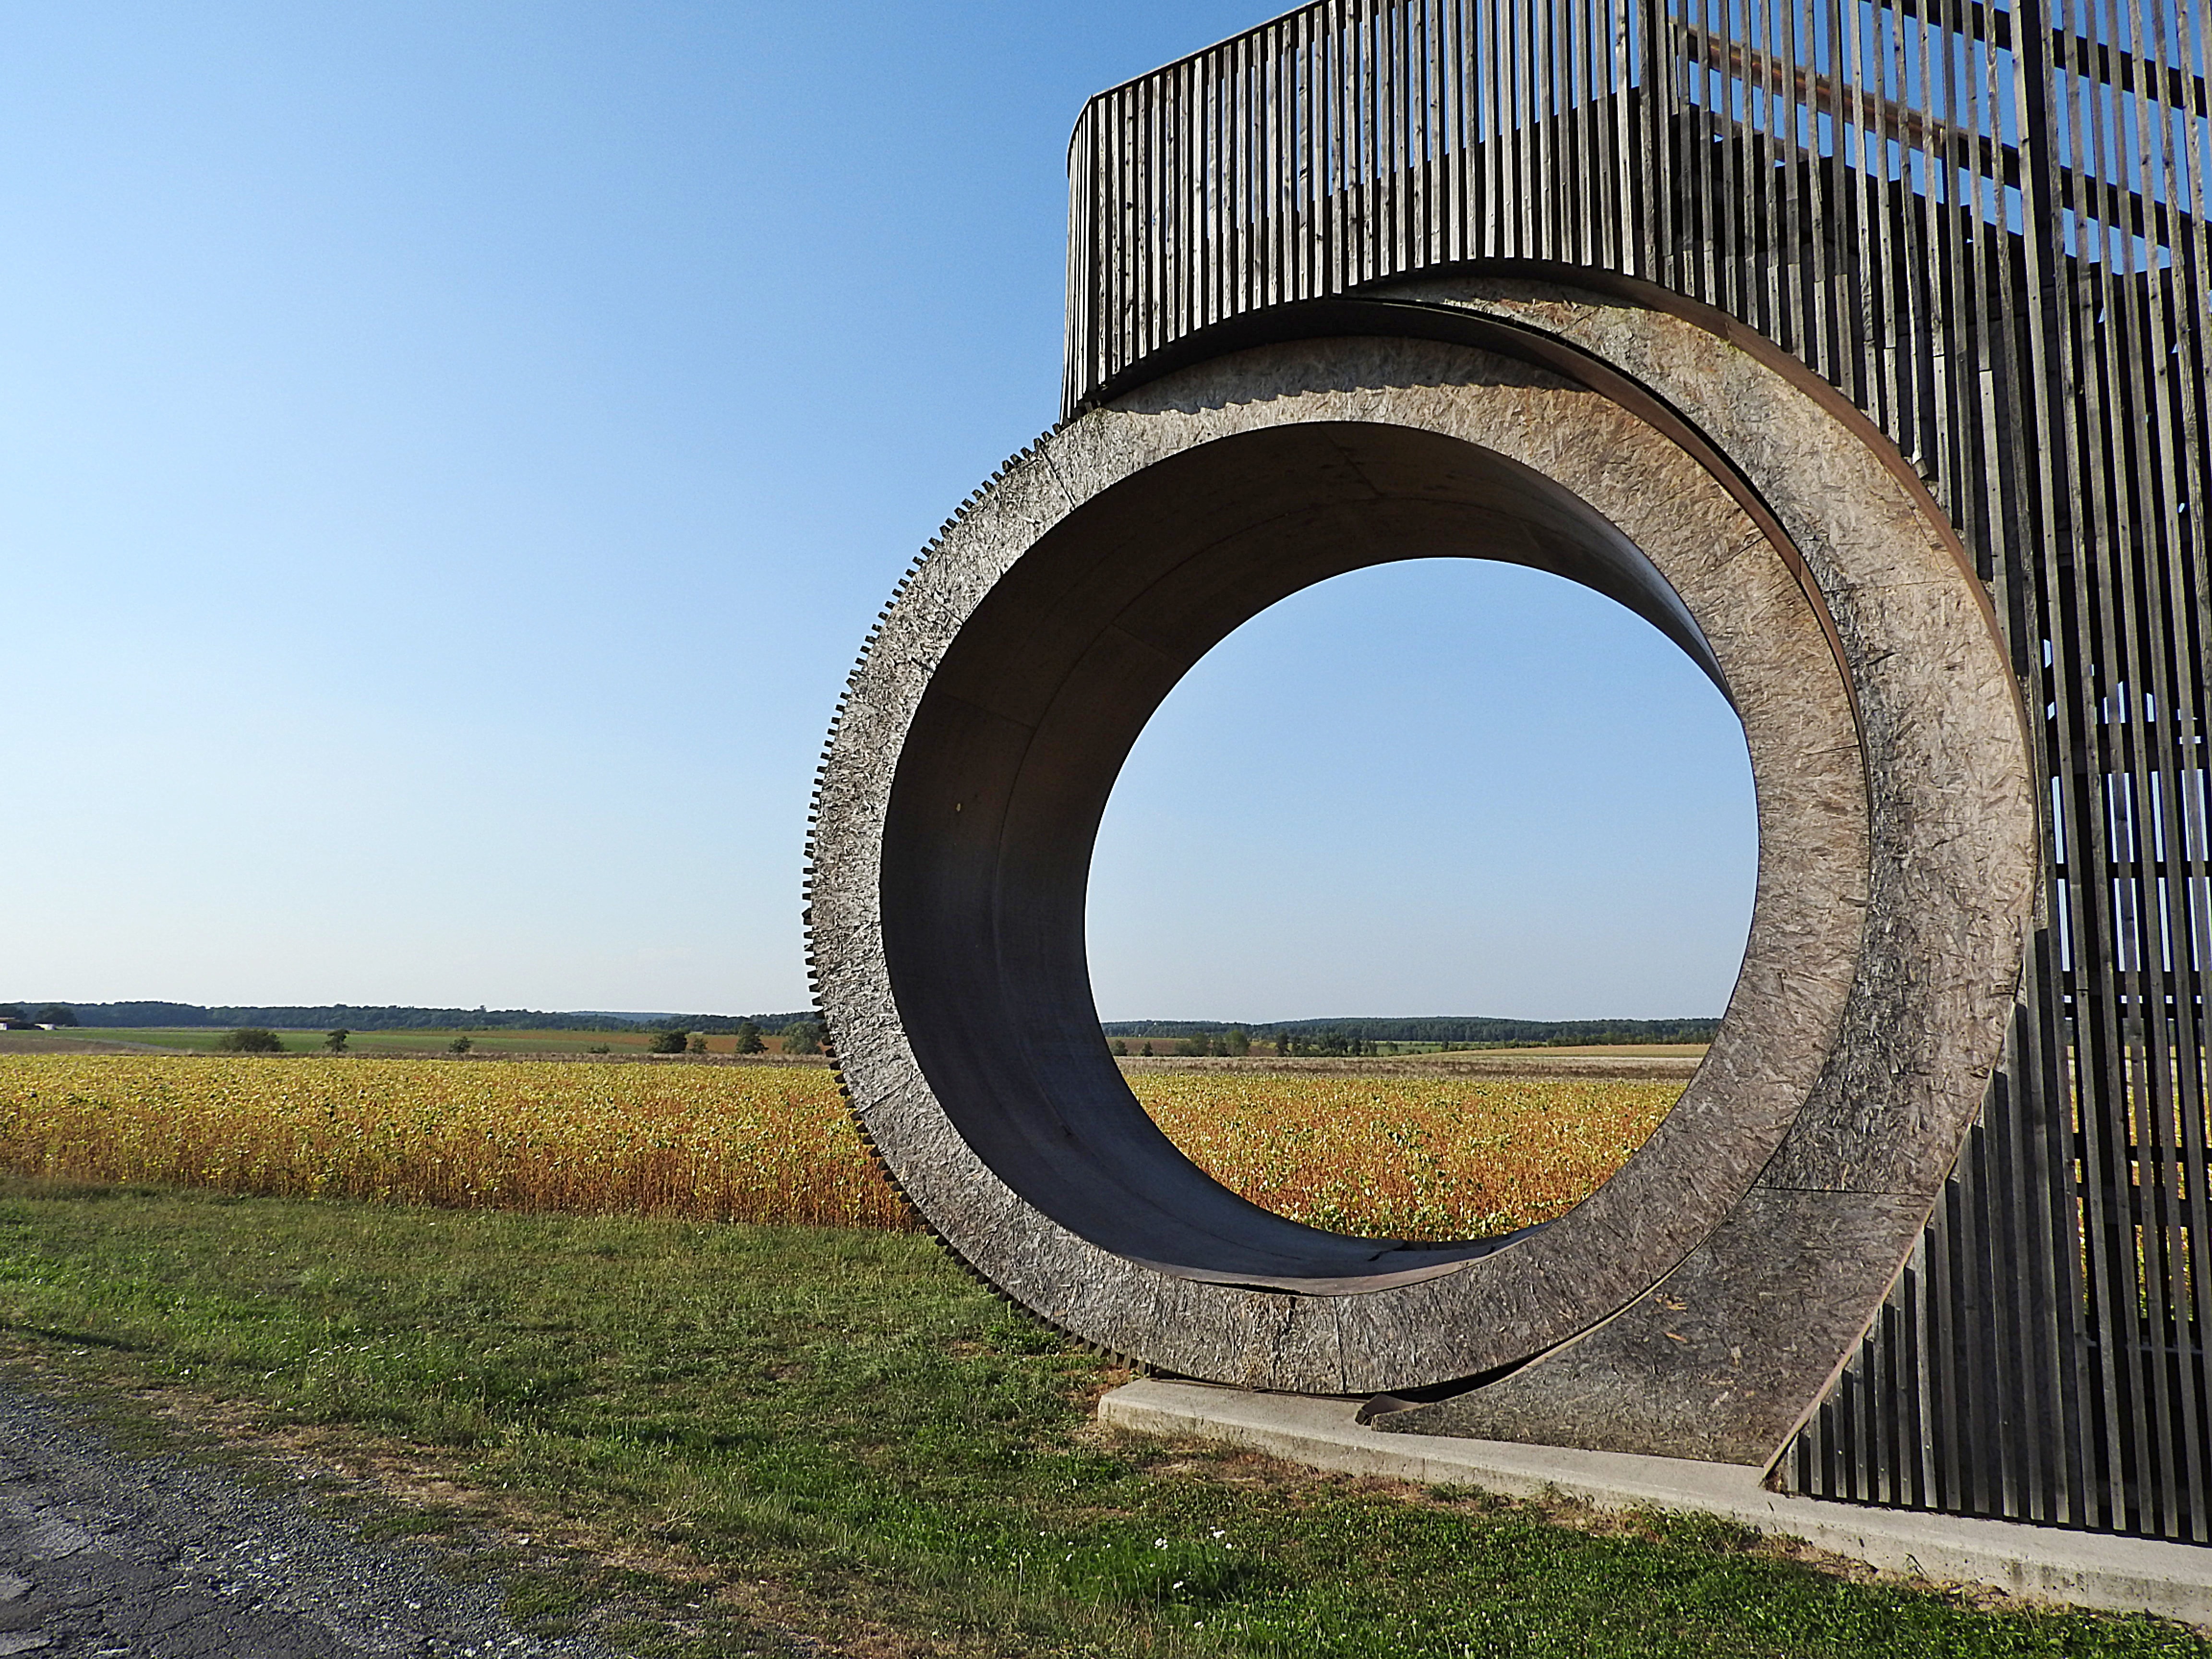
architecture, arch, sculpture, art, wood sculpture